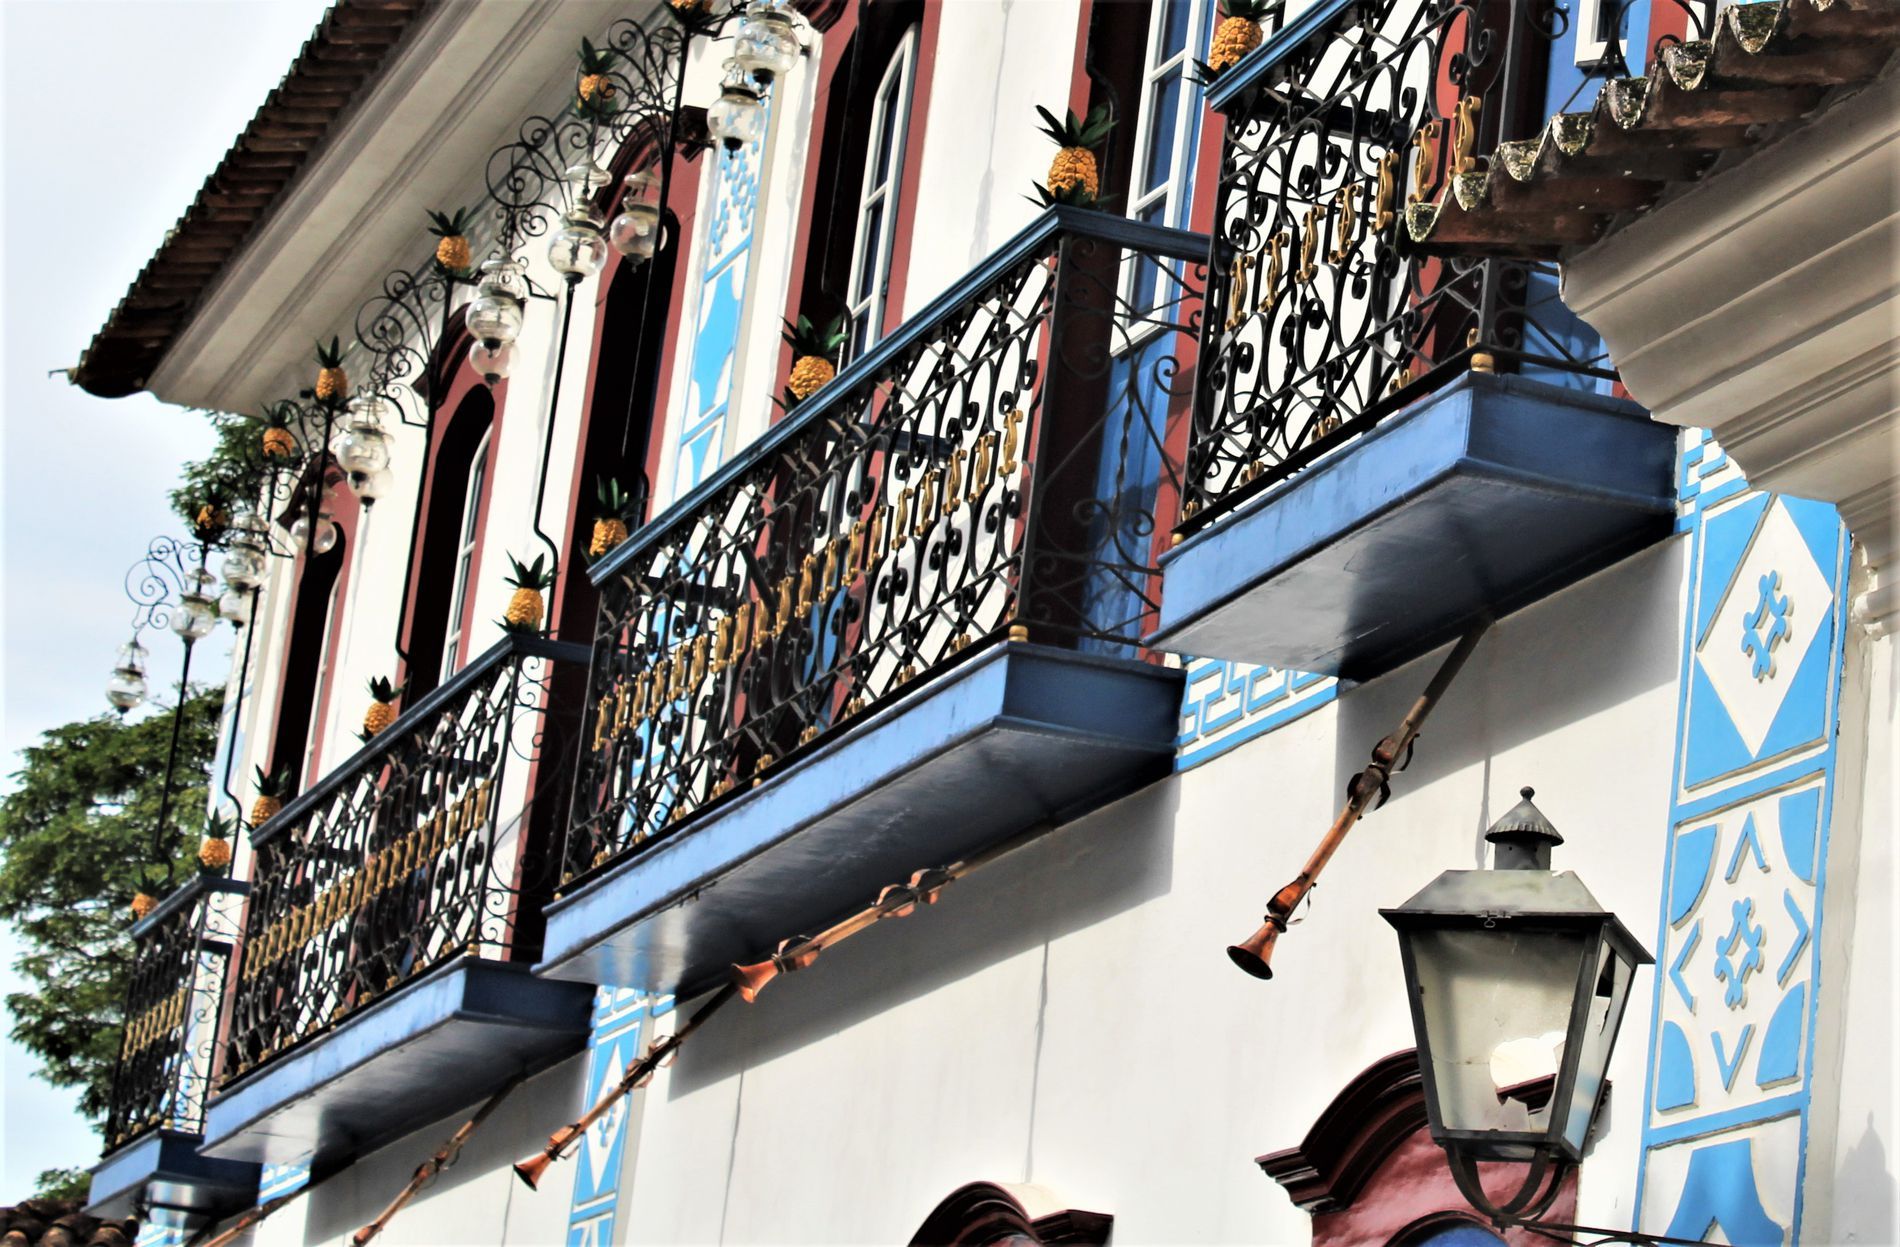
Artificial Building
The image shows an artificial building with ironed balconies decorated with pineapples. The building is painted white and blue with art patterns. There is a tree and pure sky in the background.
A landscape taken at a low angle shows an artificial building with ironed balconies decorated with pineapples. The mood is classical and the color palette is white, green, and blue.
Labels: Architecture, Balcony, Building, Food, Fruit, Pineapple, Plant, Produce, Window, Monastery, Handrail, Sky, Tree
Camera: Canon Canon EOS REBEL T5
Lens: 18.0 - 55.0 mm, Canon EF-S 18-55mm f/3.5-5.6 III
Aperture: F10
Exposure: 1/250 sec
ISO: 100
Focal length: 45.0 mm